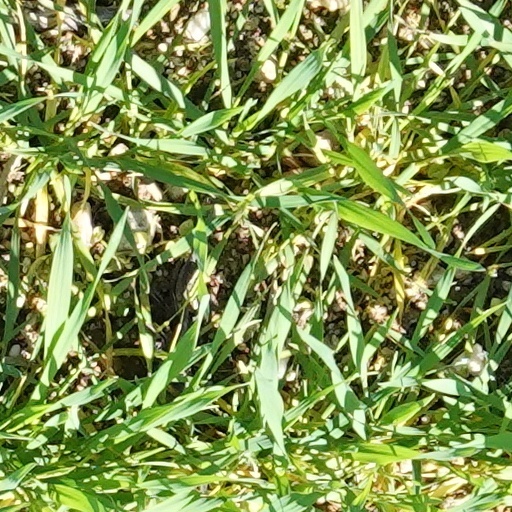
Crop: wheat